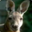
Label: kangaroo